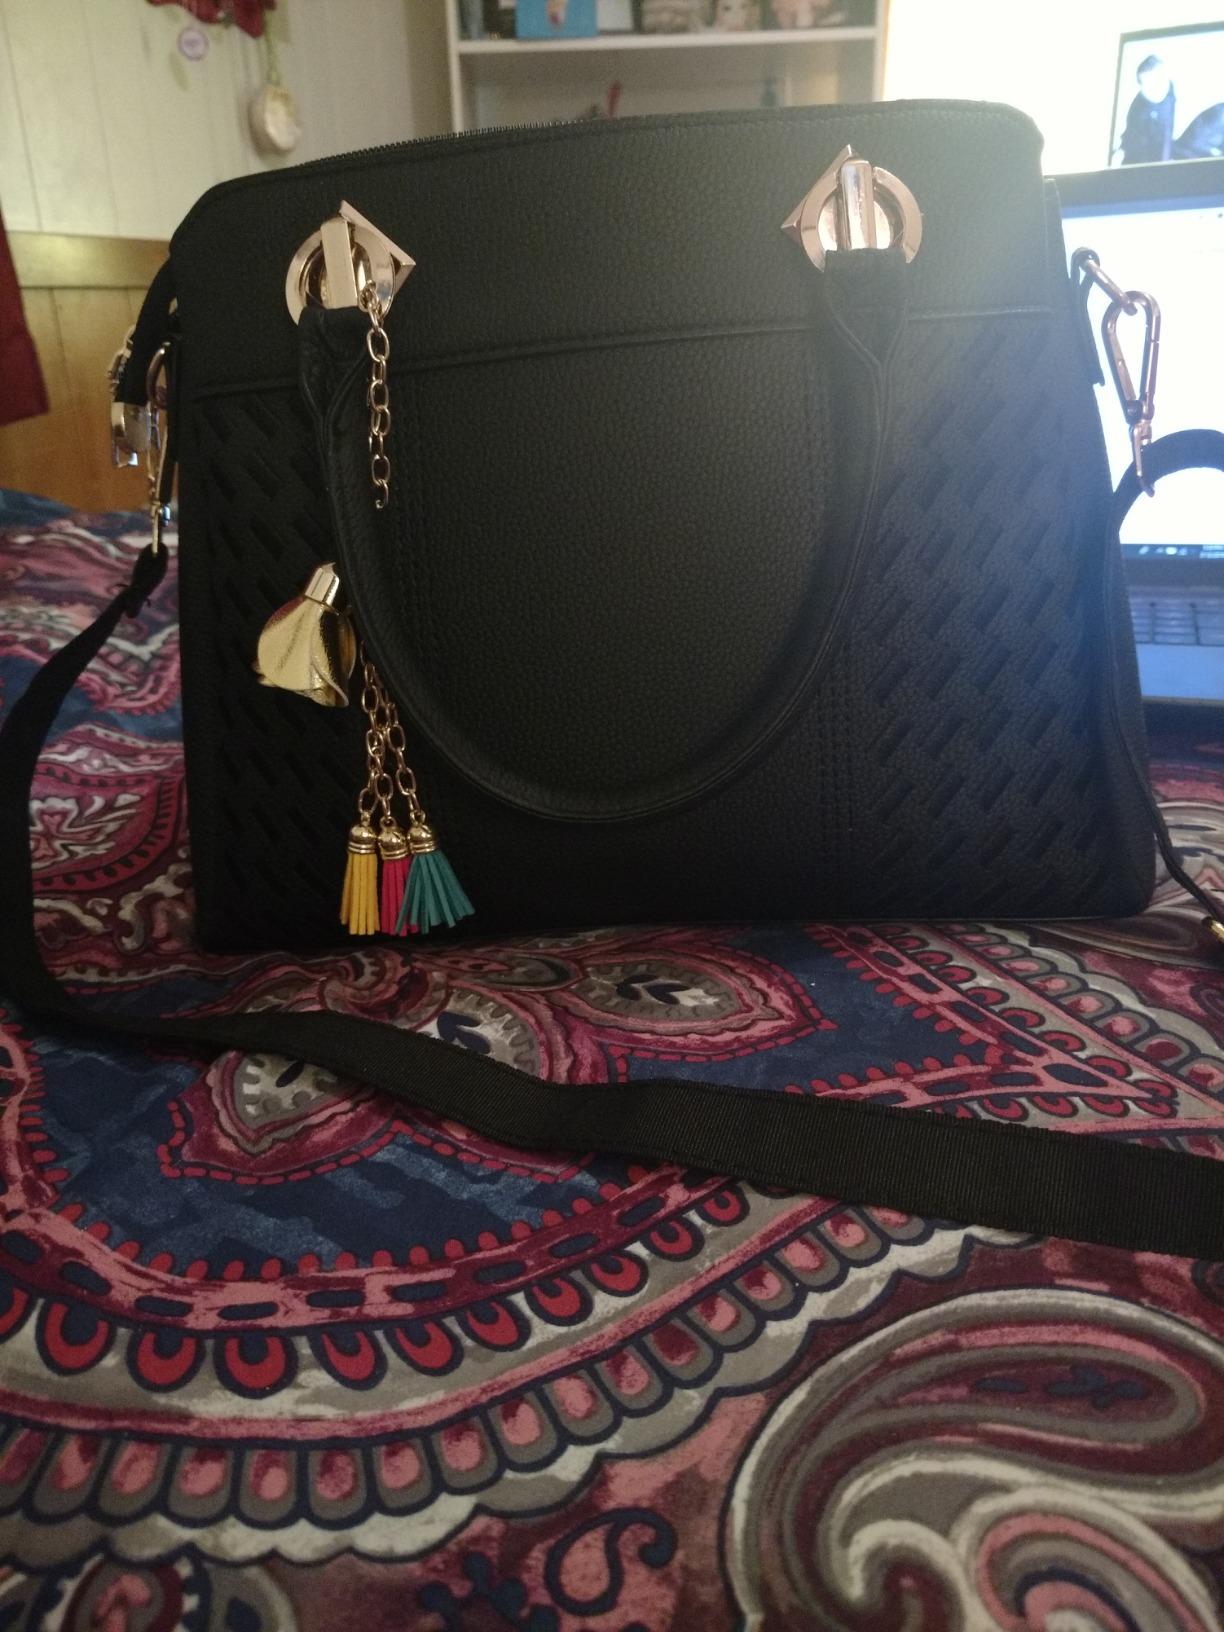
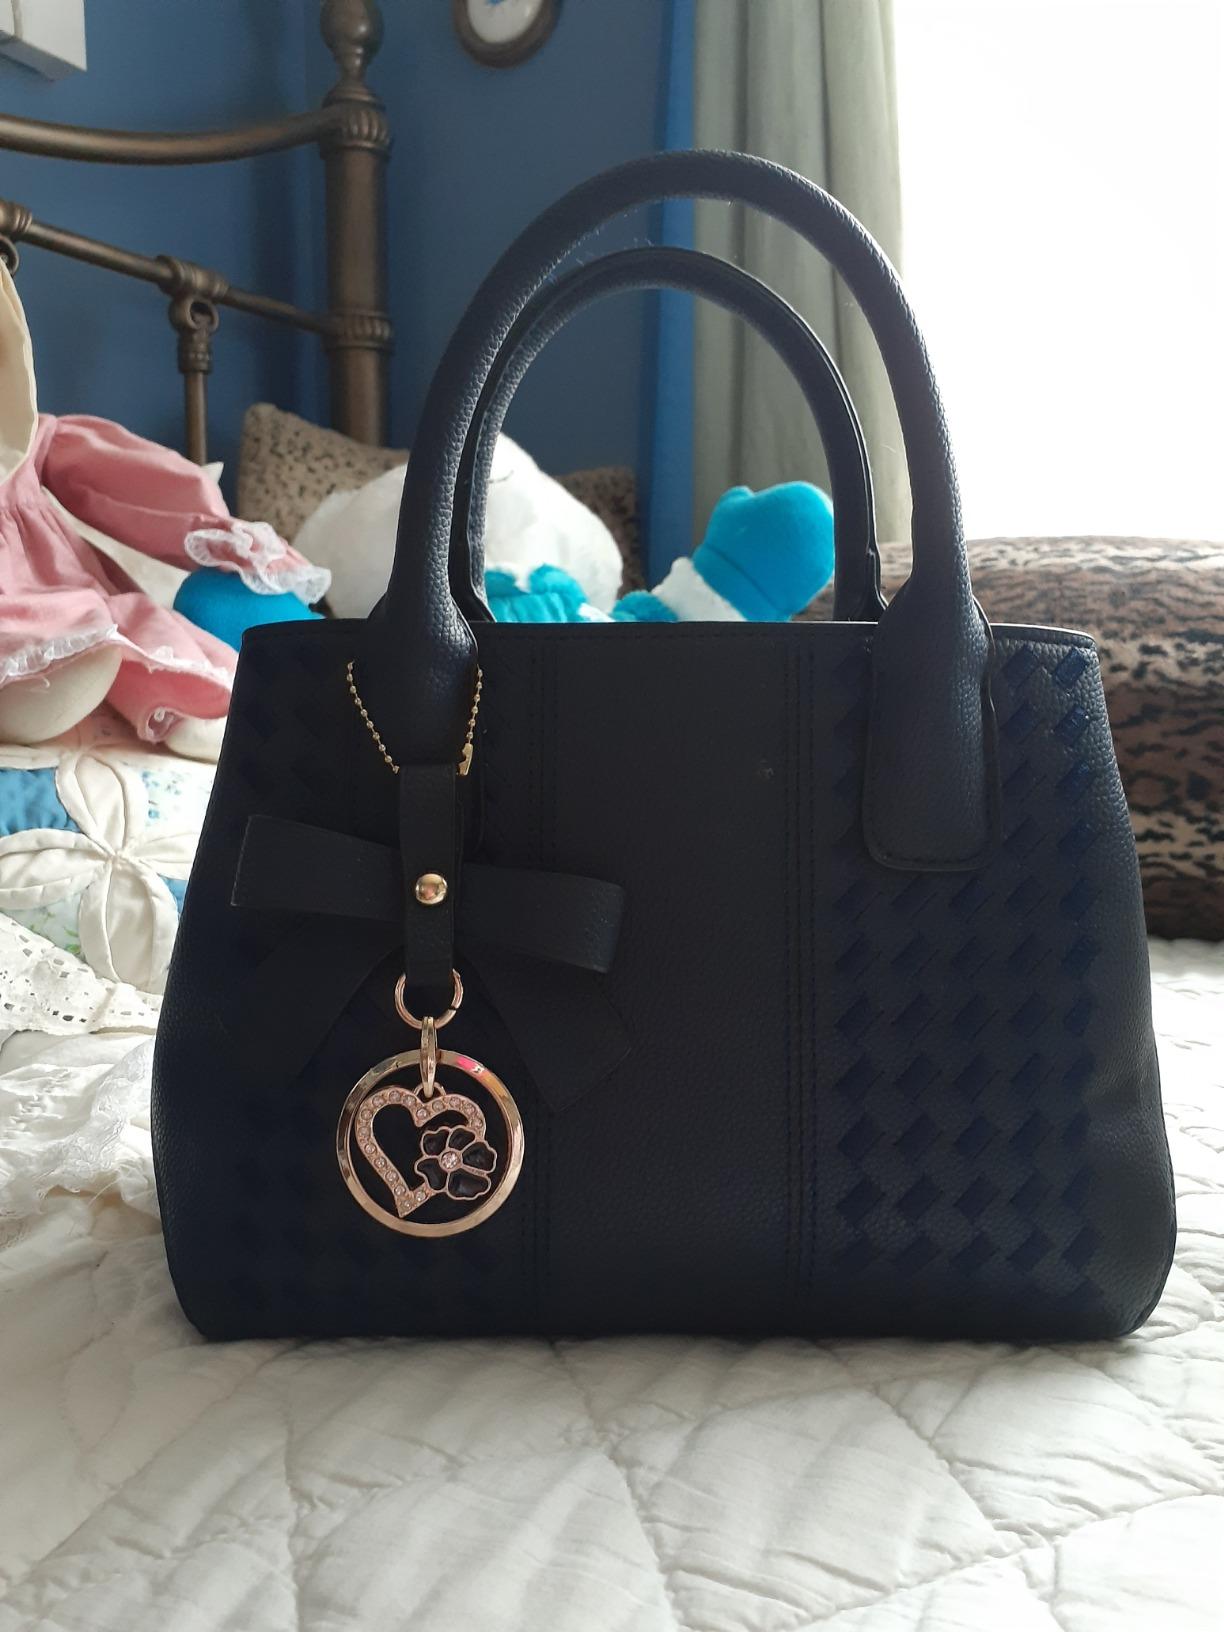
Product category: accessories_handbag
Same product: no